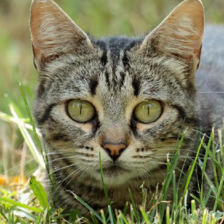
Label: animals